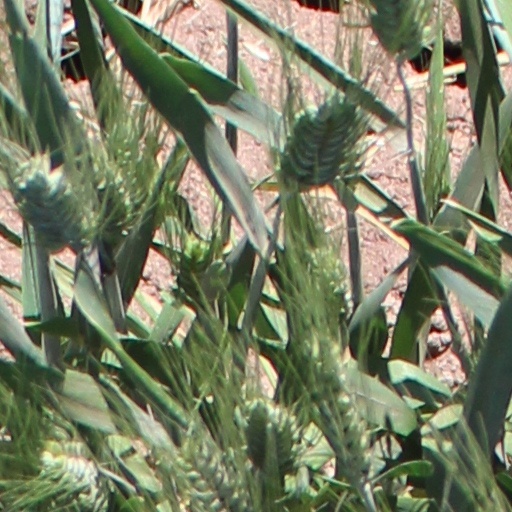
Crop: wheat